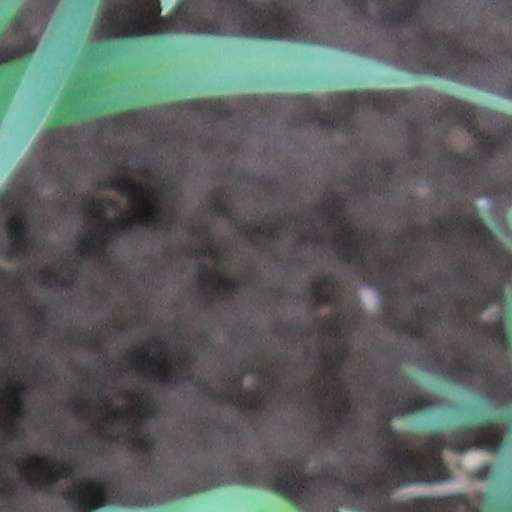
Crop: wheat